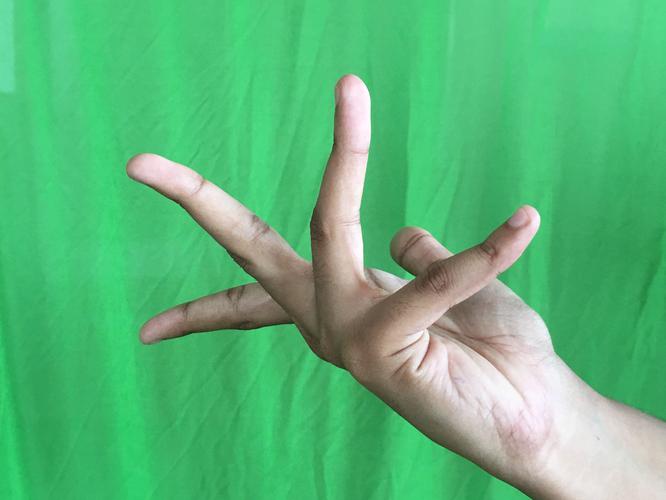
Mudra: Alapadmam
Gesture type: single_hand